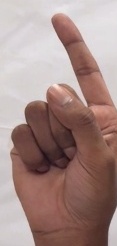
ASL sign: Z